1998 Mosport Festival

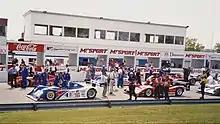
Pre-Race Grid

The race was won by the Dyson Racing team with drivers Butch Leitzinger and James Weaver driving a Riley & Scott Mk III-Ford. It was the 13th and final IMSA GT Championship race held at Mosport, with the championship being replaced by the American Le Mans Series in 1999.